Droving

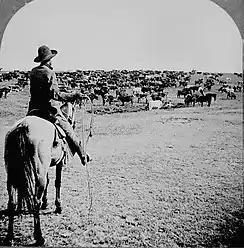
Cattle herd and cowboy, circa 1902

A weekly cattle market was founded midway between North Wales and London in Newent, Gloucestershire in 1253. In an "Ordinance for the cleansing of Smythfelde" dated 1372 it was agreed by the "dealers and drovers" to pay a charge per head of horse, ox, cow, sheep or swine.